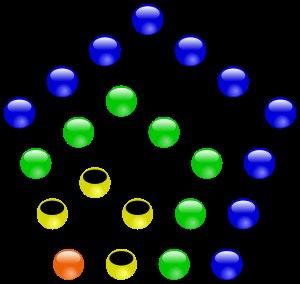
En mathématiques, un nombre pentagonal est un nombre figuré qui peut être représenté par un pentagone. Pour tout entier n ≥ 1, d'après les formules générales pour les nombres polygonaux, le n-ième nombre pentagonal est donc la somme des n premiers termes de la suite arithmétique de premier terme 1 et de raison 3 :